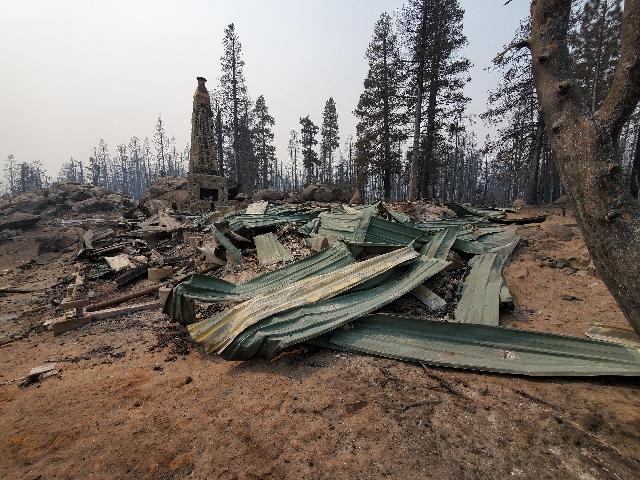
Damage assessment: destroyed